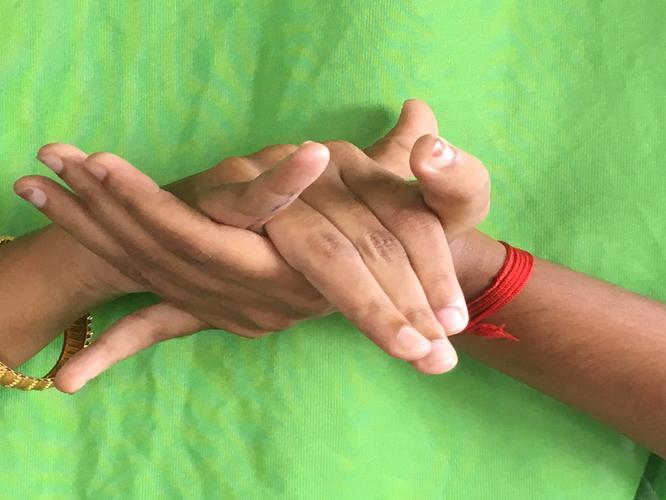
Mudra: Kurma
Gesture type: double_hand